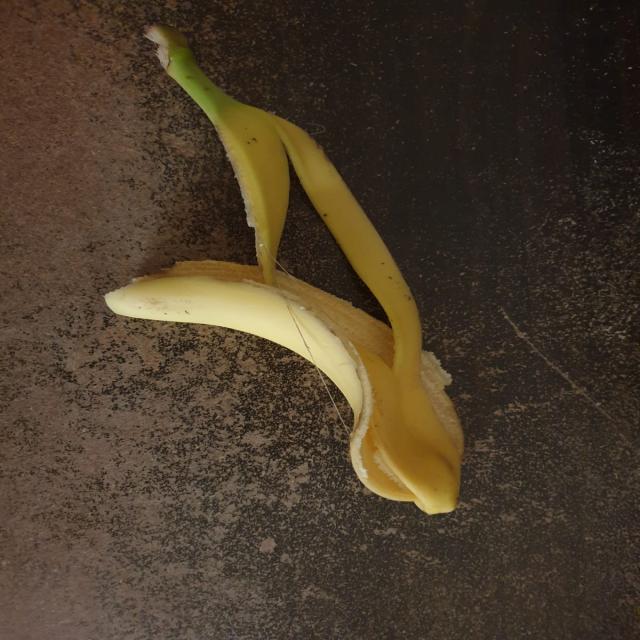
Label: bananas